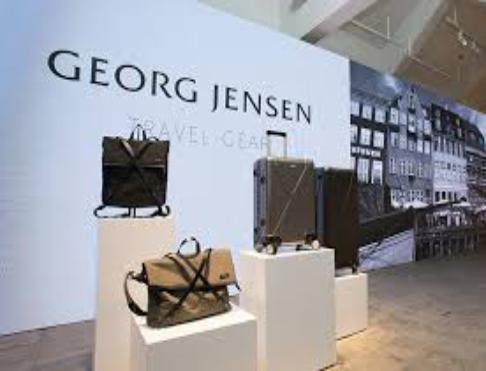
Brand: Georg Jensen
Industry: Clothes